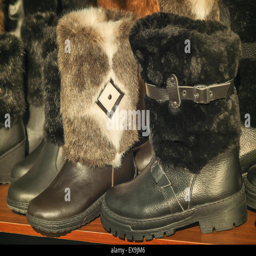
warm shoes made of felt to work in the winter outdoors .